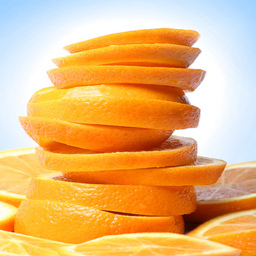
Label: peels